Fantasy on Themes from Mozart's Figaro and Don Giovanni

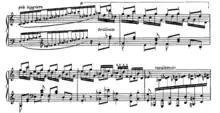
Busoni's completion towards the coda, requiring great dexterity to perform.

At some point, the pianist-composer Ferruccio Busoni, who has been described as "probably the most open and enthusiastic Liszt exponent in the early twentieth century," became aware of the unpublished manuscript and prepared a performing version which he first played in 1911 in Berlin. Busoni gave a series of six all-Liszt recitals in mid-October of that year, playing nearly all of the major piano works, and these are the concerts at which his version, the "Figaro Fantasy", most likely received its first performance. (Busoni had been on tour in the United States for the first three months of the year, and these were his first piano recitals after returning to Europe in April.)